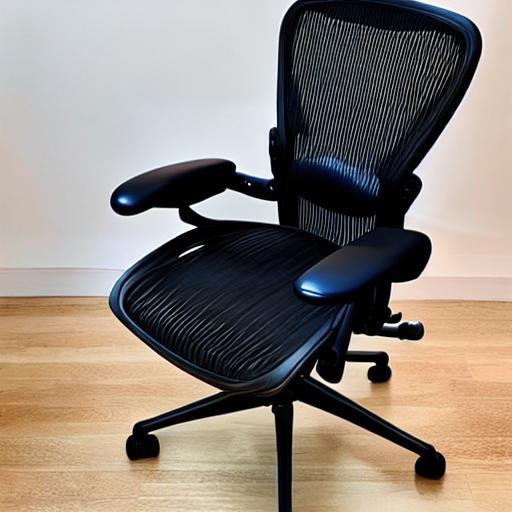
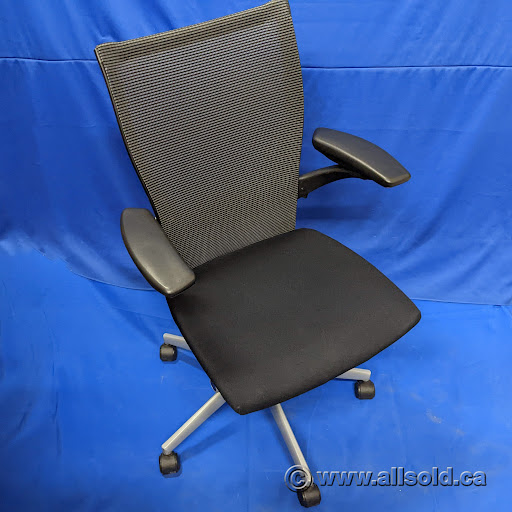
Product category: items_chair
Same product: no